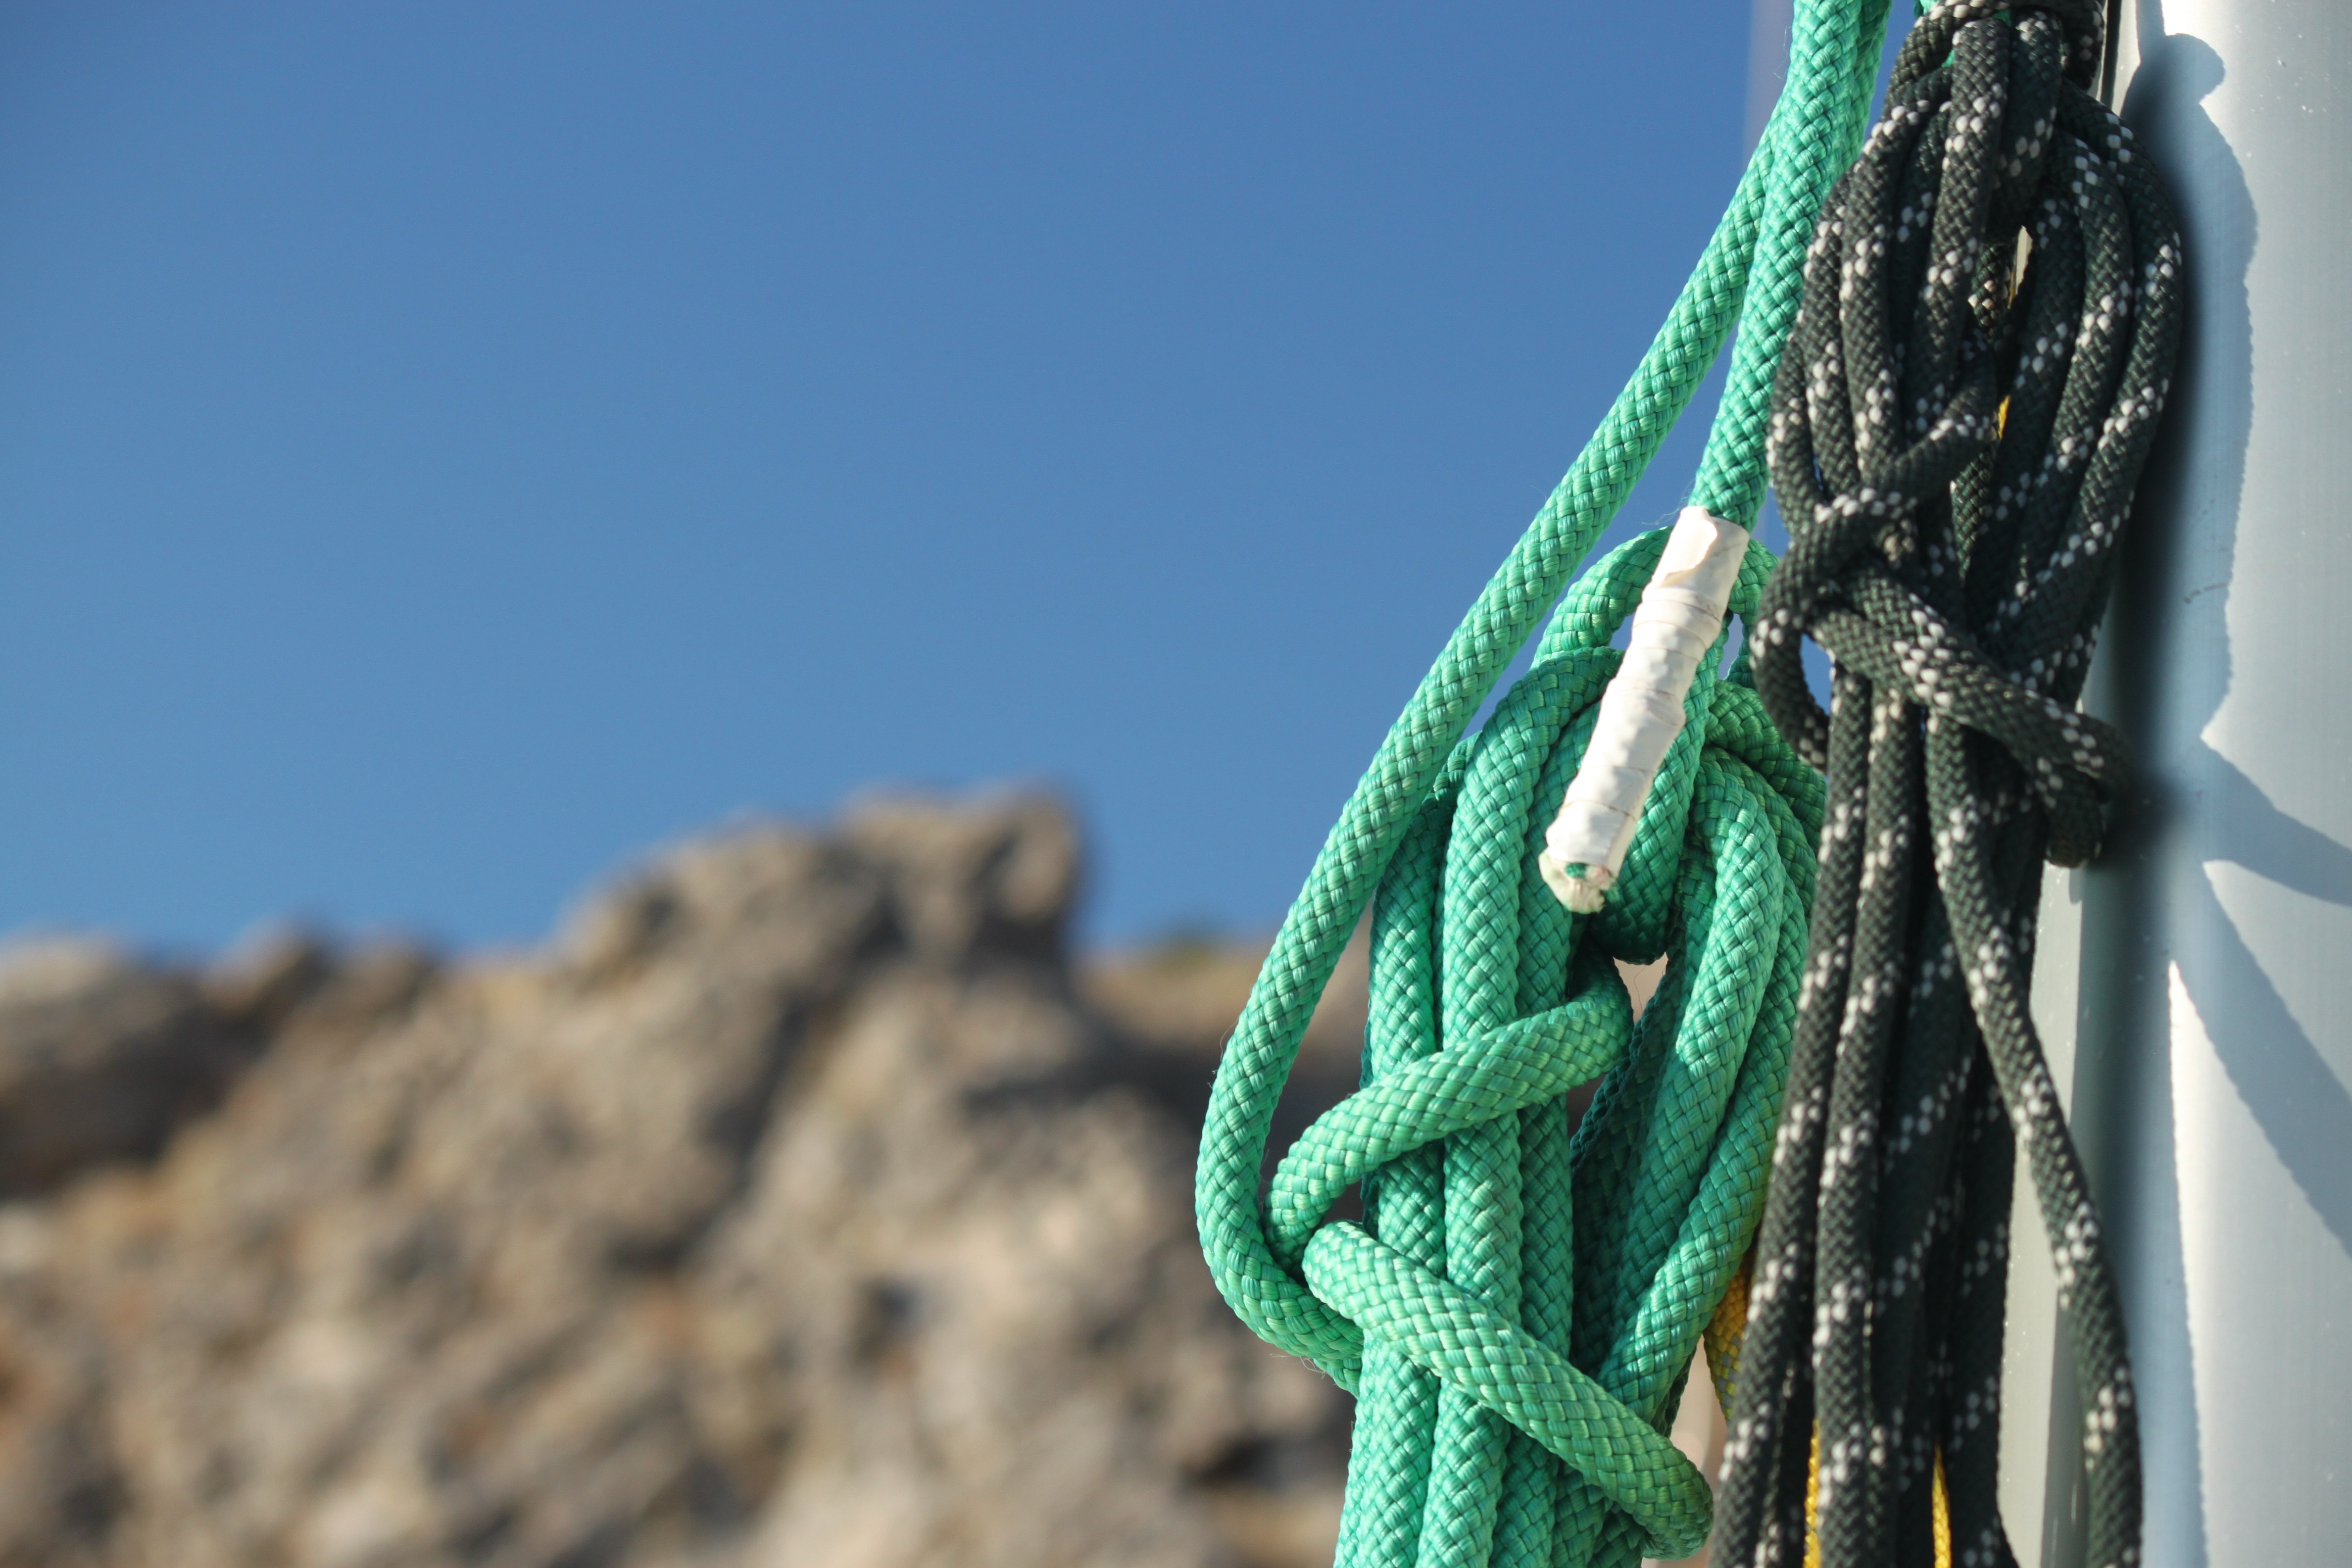
green, blue, reptile, macro photography